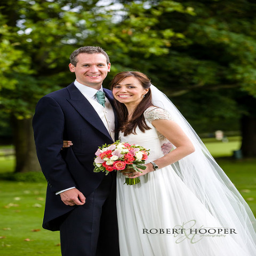
person and groom portrait in the grounds